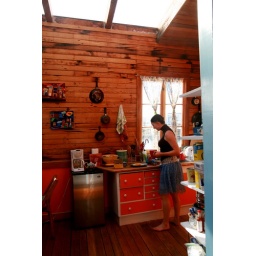
Girly girl in the kitchen